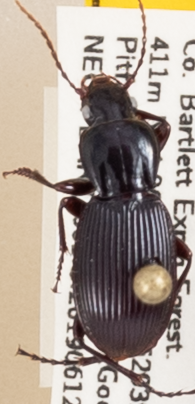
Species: Pterostichus tristis
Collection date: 2019-06-12
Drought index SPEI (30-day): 0.534
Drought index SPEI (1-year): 1.28
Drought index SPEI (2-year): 1.01